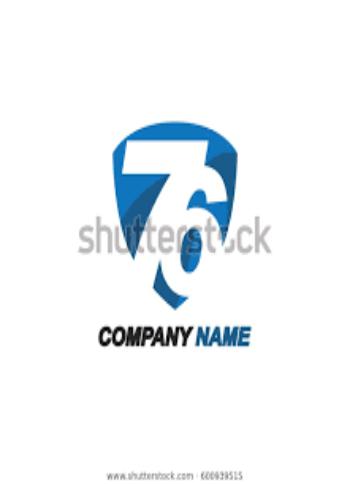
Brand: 76
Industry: Clothes